Āryāvarta

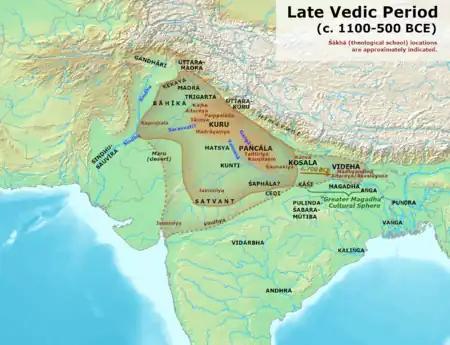
The approximate extent of "Āryāvarta" during the late Vedic period (ca. 1100-500 BCE). "Aryavarta" was limited to northwest India and the western Ganges plain, while Greater Magadha in the east was habitated by non-Vedic Indo-Aryans and other people, who gave rise to Jainism and Buddhism.

Āryāvarta (Sanskrit: आर्यावर्त) is a term for the northern Indian subcontinent in the ancient Hindu texts such as "Dharmashastras" and "Sutras", referring to the areas of the Indo-Gangetic Plain and surrounding regions settled during and after the Indo-Aryan migrations by Indo-Aryan tribes and where Indo-Aryan religion and rituals predominated. The limits of "Āryāvarta" extended over time, as reflected in the various sources, as the influence of the Brahmanical ideology spread eastwards in post-Vedic times.